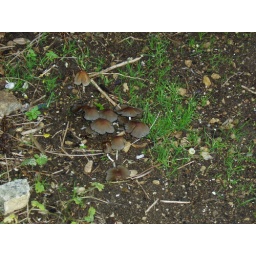
This little fairy city appeared over night, on some ground where an old plum tree grew.